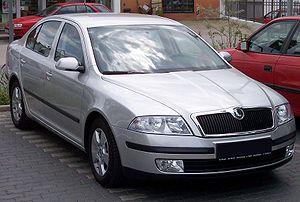
La Škoda Octavia est une gamme d'automobile familiale du constructeur tchèque Škoda existant en berline et break et produite à 6,5 millions d'exemplaires avant l'arrivée de la quatrième génération.